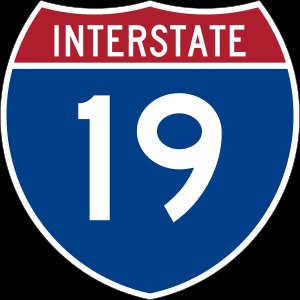
Interstate Highway 19
Vejskilt på I-19 skilt
Interstate Highway 19, Interstate 19 eller bare I-19 en hovedvej i Dwight D. Eisenhower National System of Interstate and Defense Highways eller bare Interstate Highway System i USA. Vejen er en såkaldt Intrastate Interstate Highway, hvilket betyder at hele vejens forløb ligger inden for grænserne af en enkelt delstat.